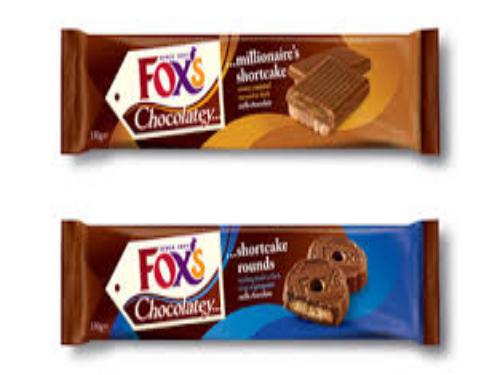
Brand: Fox's Biscuits
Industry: Food